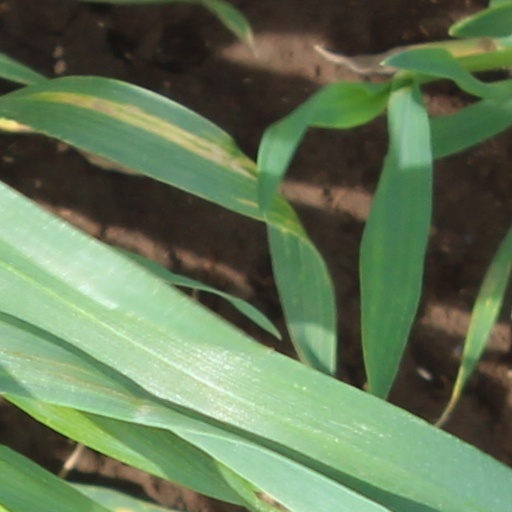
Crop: wheat